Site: brandenburg
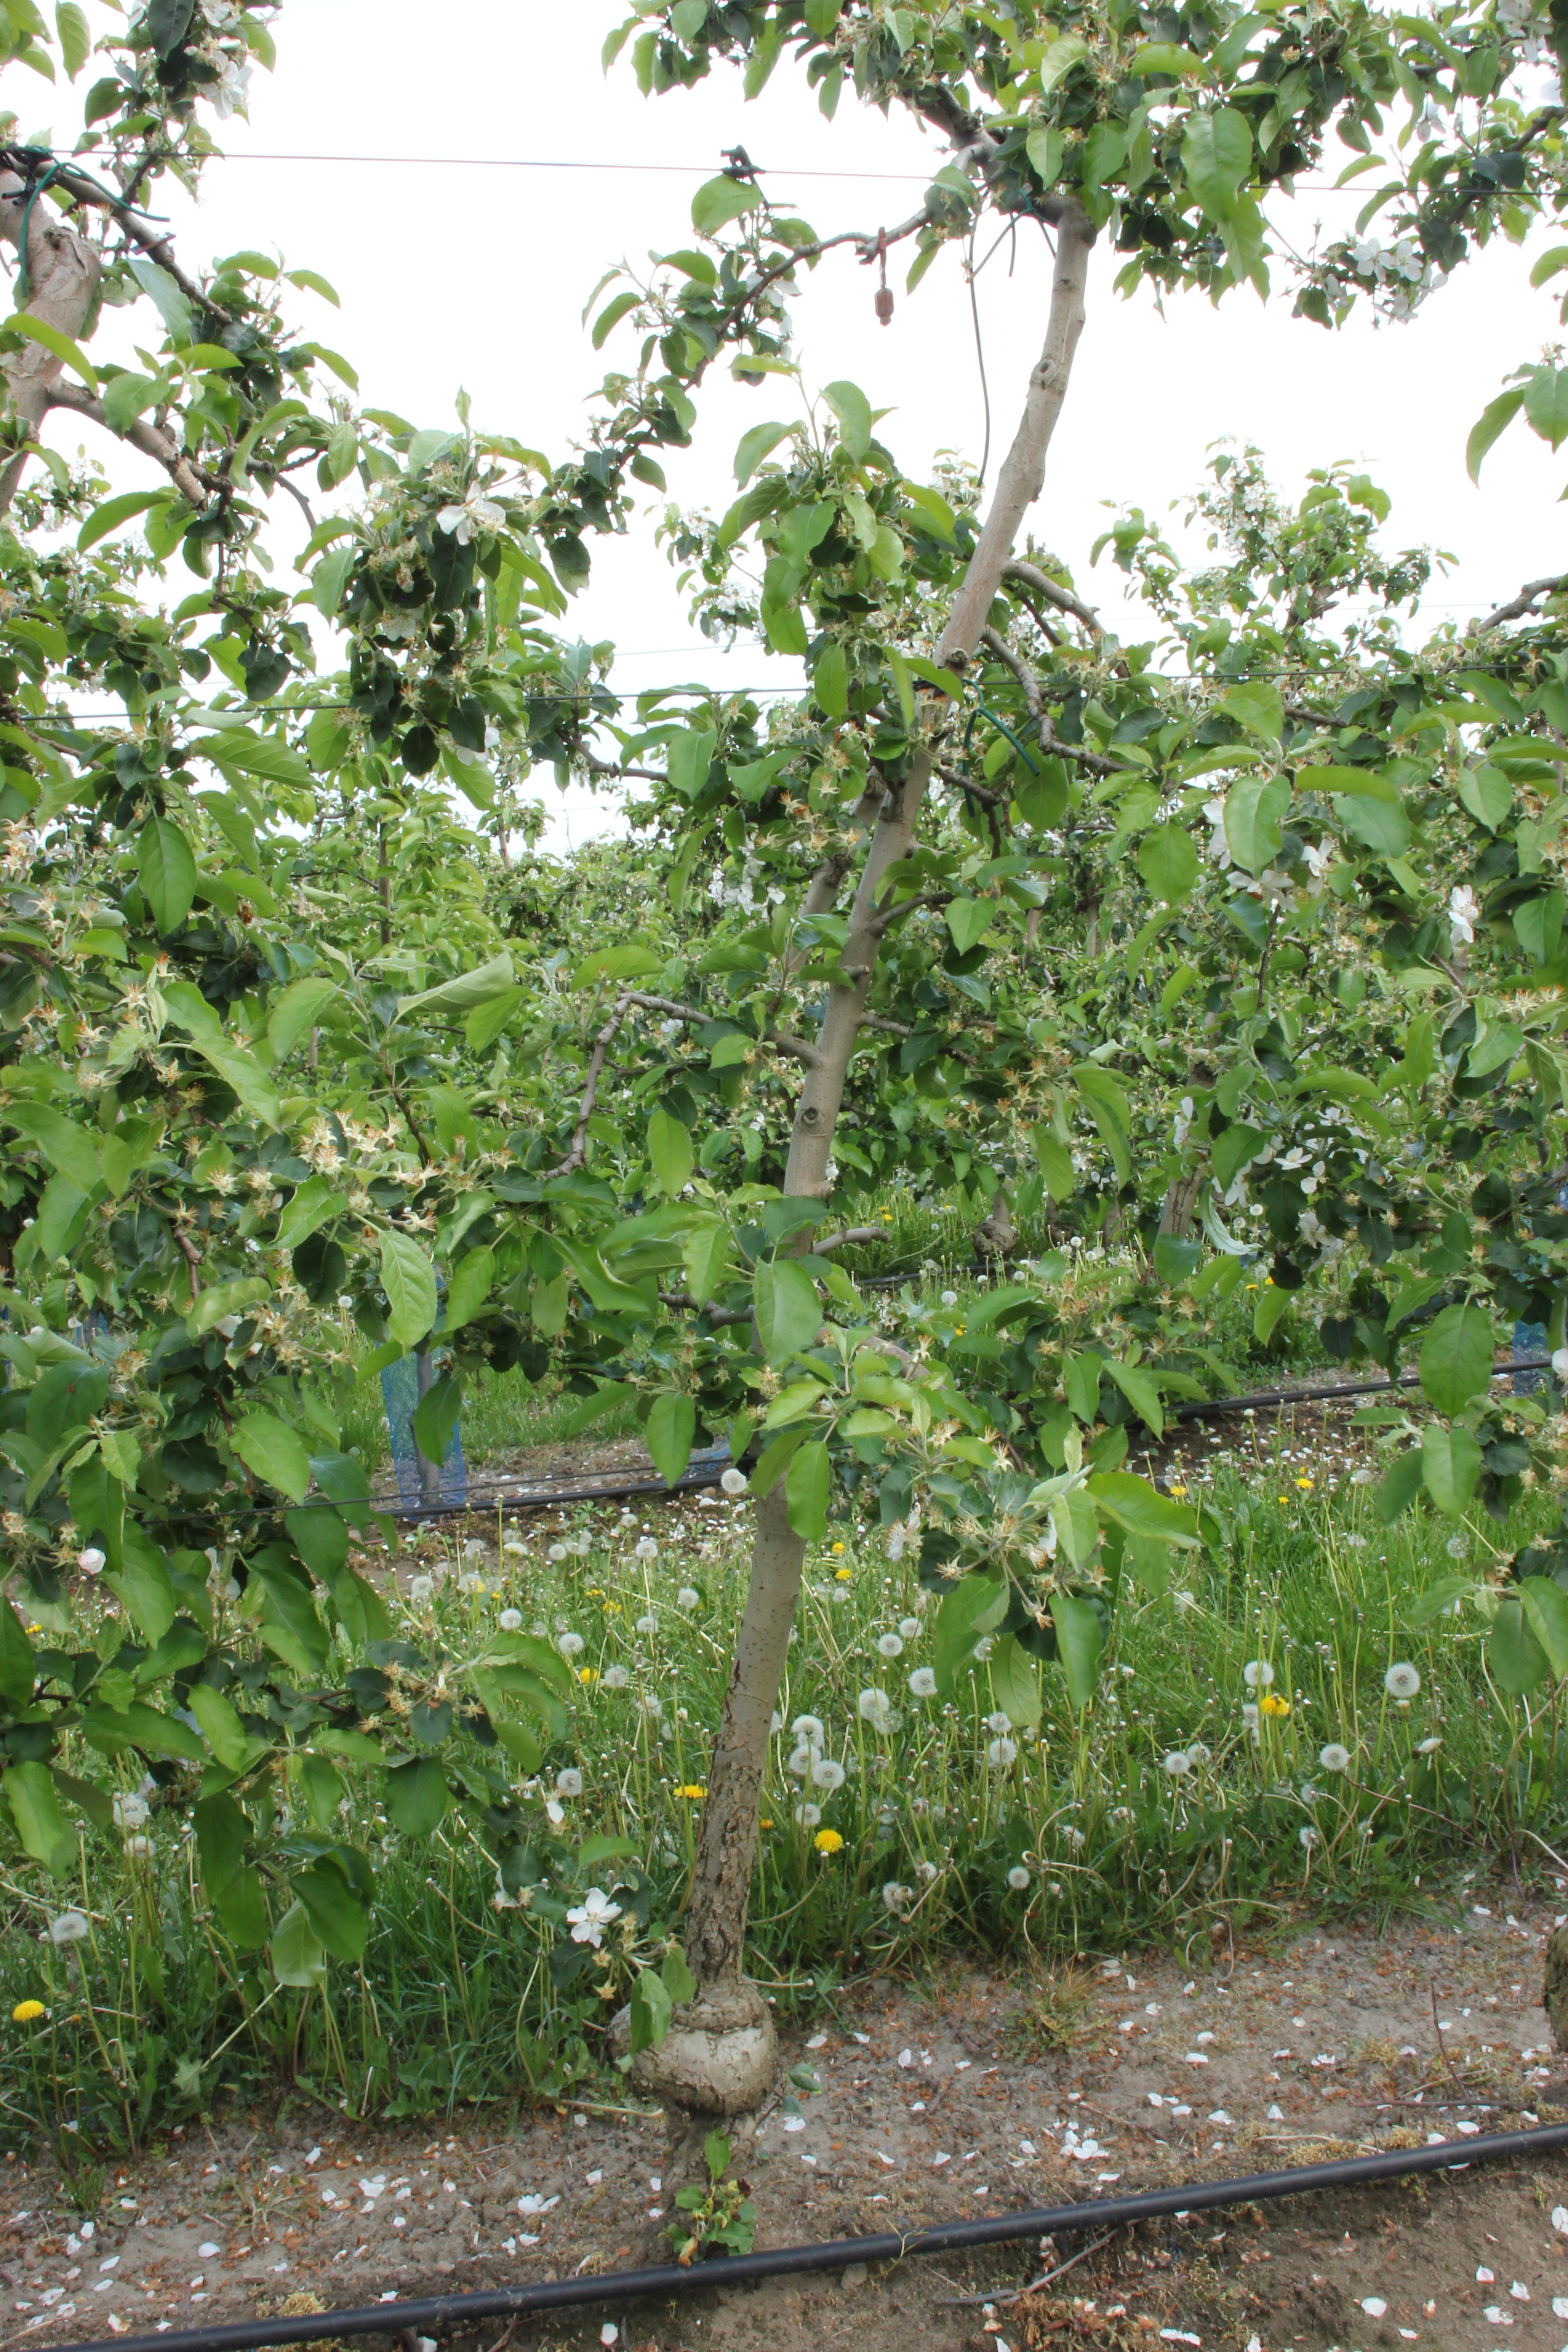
Growth stage (BBCH 67): Flowering